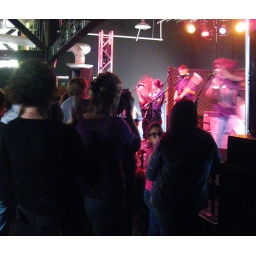
Bryce played guitar in his first concert today. The theme was punk rock - it was pretty crazy!